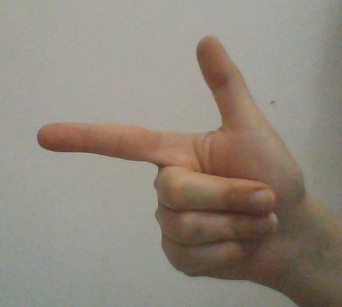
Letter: yaa